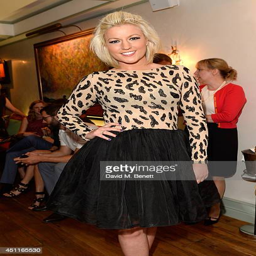
actor attends restaurant 50th anniversary party at person